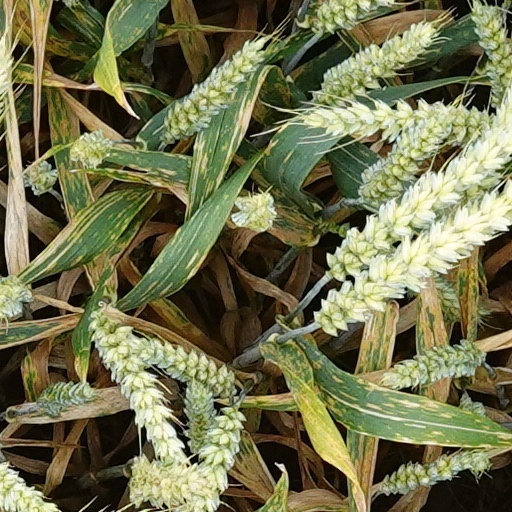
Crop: wheat